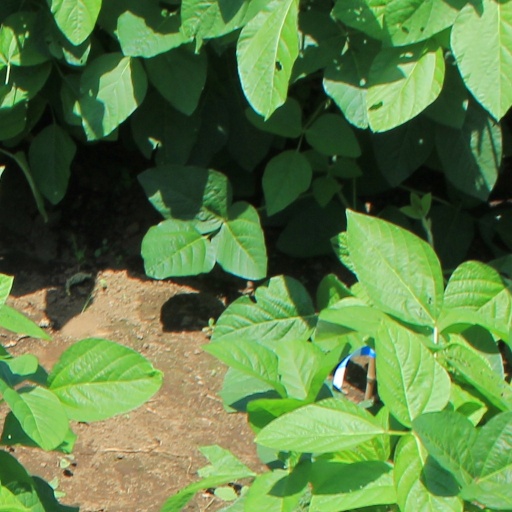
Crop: soybean